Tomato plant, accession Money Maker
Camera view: vertical (180 deg); turntable rotation: 90 degrees
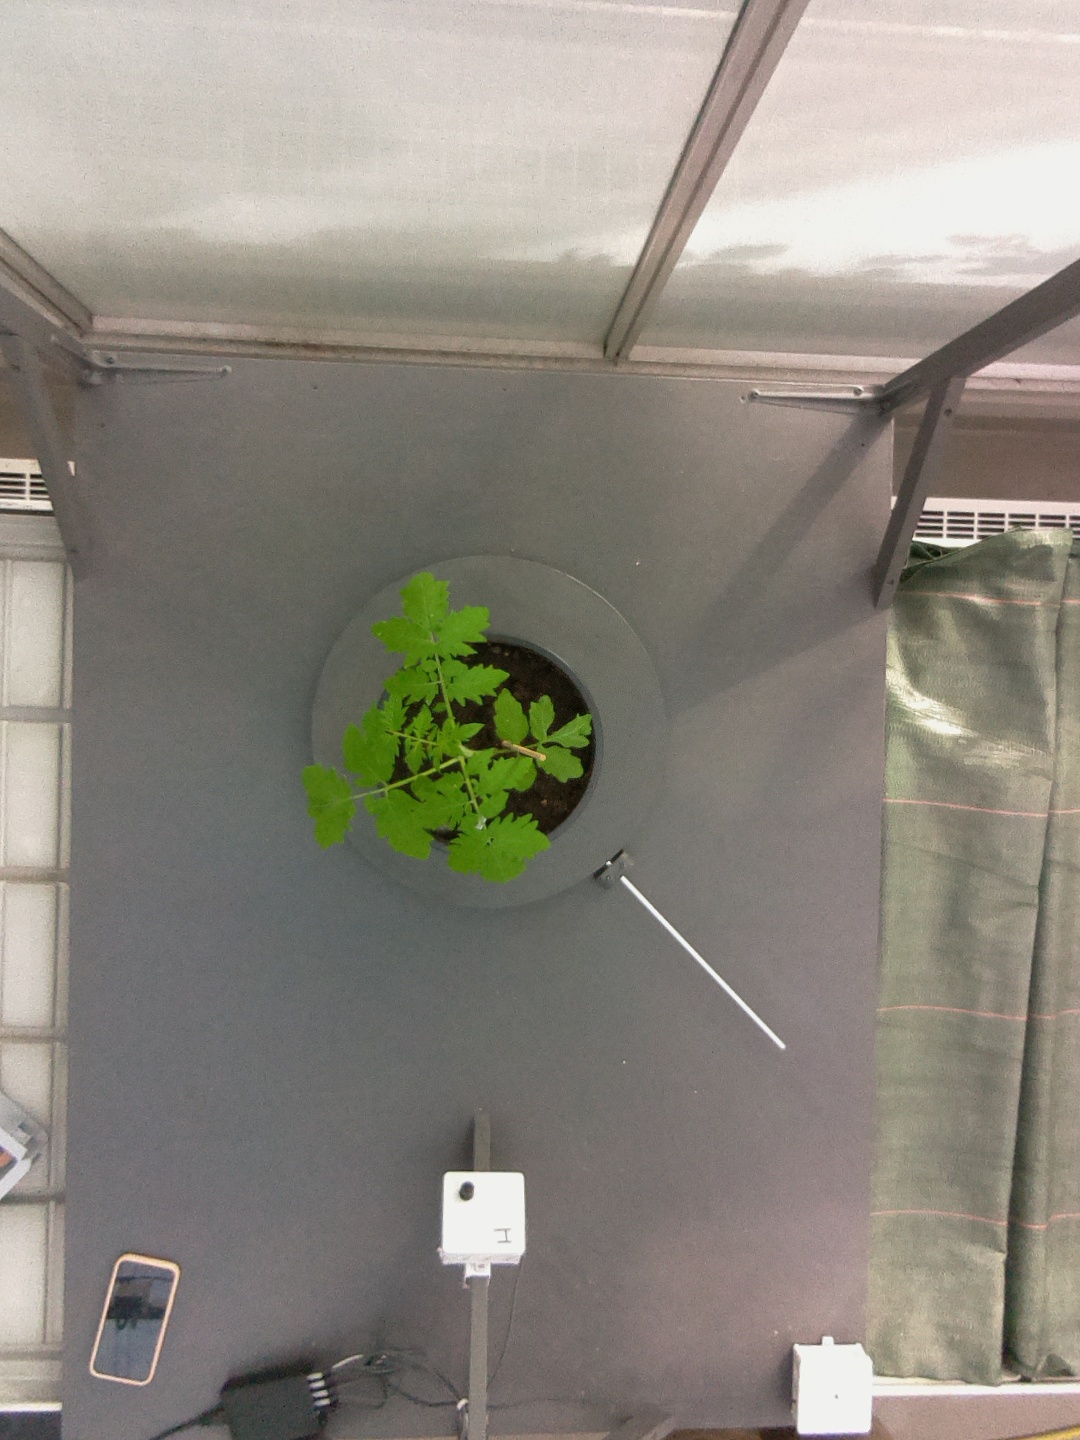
BBCH growth stage 13: 6 of true leaves visible